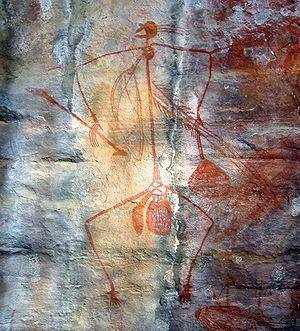
Les arts visuels en Australie ont une longue histoire qui commence il y a sans doute plus de 30 000 ans, avec les peintures sur paroi et les peintures sur bois aborigènes. Les arts visuels australiens incluent l'art indigène australien, l'art colonial, les paysages, les œuvres d'atelier, l'art moderne et contemporain. L'Australie a produit beaucoup d'artistes importants, tant dans la tradition occidentale que dans la tradition indigène. Le caractère sacré de la terre est d’ailleurs un thème commun à ces deux traditions artistiques.
L'Australie, en forme longue le Commonwealth d'Australie, est un pays de l'hémisphère sud dont la superficie couvre la plus grande partie de l'Océanie. En plus de l'île éponyme, l'Australie comprend également la Tasmanie ainsi que d’autres îles des océans Austral, Pacifique et Indien. Elle revendique aussi 6 000 000 km² en Antarctique. Les nations voisines comprennent notamment l'Indonésie, le Timor oriental et la Papouasie-Nouvelle-Guinée au nord, les îles Salomon, Vanuatu et le territoire français de Nouvelle-Calédonie au nord-est, la Nouvelle-Zélande au sud-est ainsi que le territoire français des îles Kerguelen à l'ouest des îles australiennes Heard et McDonald.
L'histoire du Territoire du Nord, en Australie a commencé il y a plus de 40 000 ans quand les premiers Aborigènes s'installèrent dans la région. À partir des années 1600, les commerçants de Makassar commencèrent à établir des relations commerciales avec les habitants de la région pour troquer contre des couteaux, de la nourriture et du tabac, des holothuries qu'ils allaient revendre aux chinois.